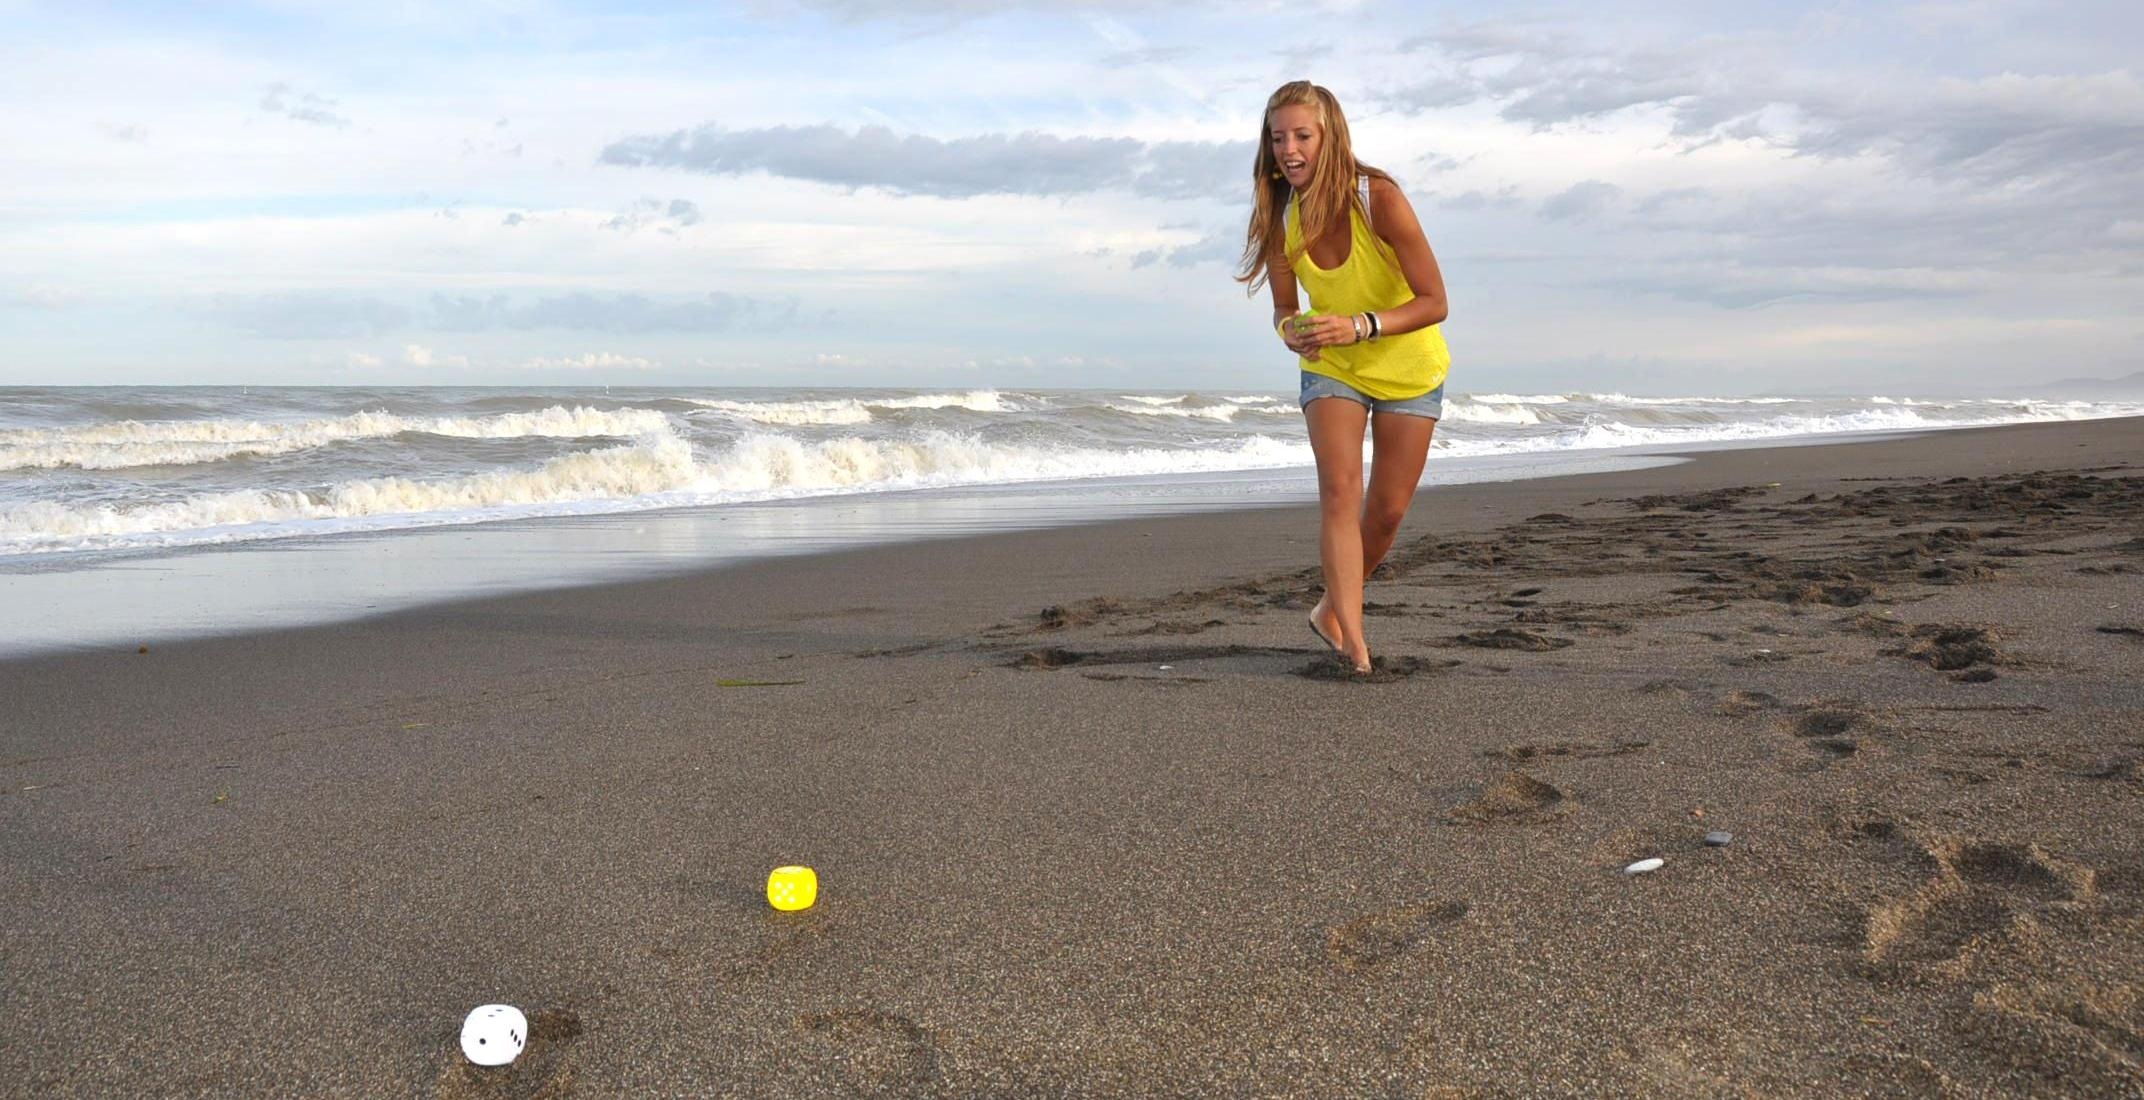
beach, sea, coast, sand, ocean, girl, play, shore, wave, vacation, body of water, sports, school play, sokieba, entertainment game